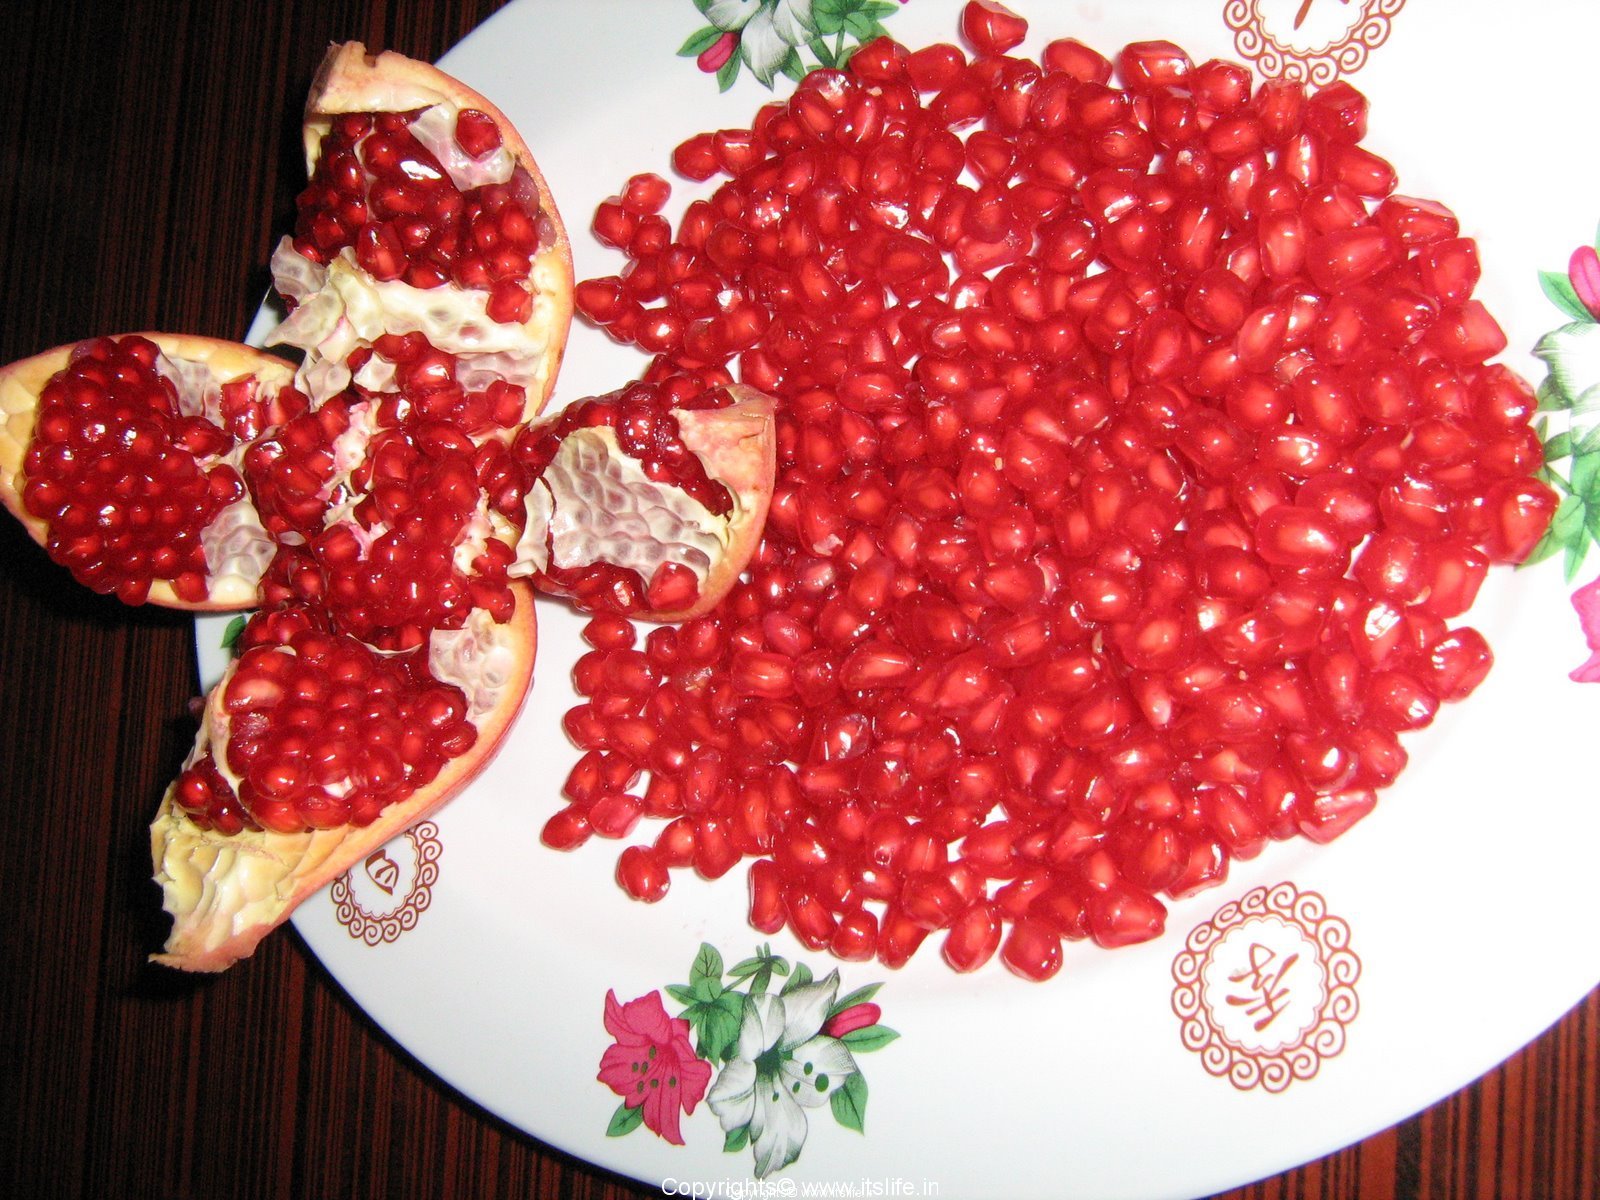
Label: Pomegranate